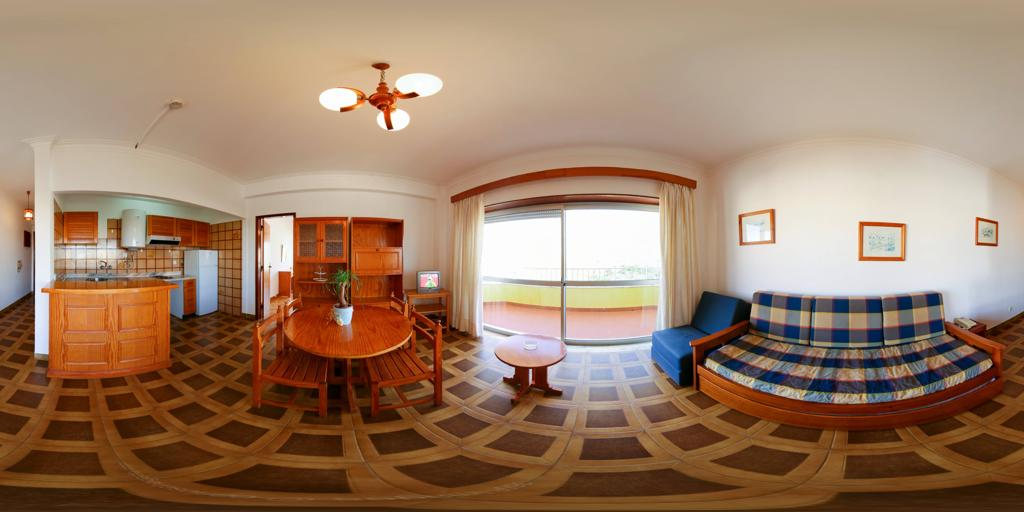
Referred object: TV on the desk

Referred object: the blue plaid sofa

Referred object: the small round coffee table opposite the sofa